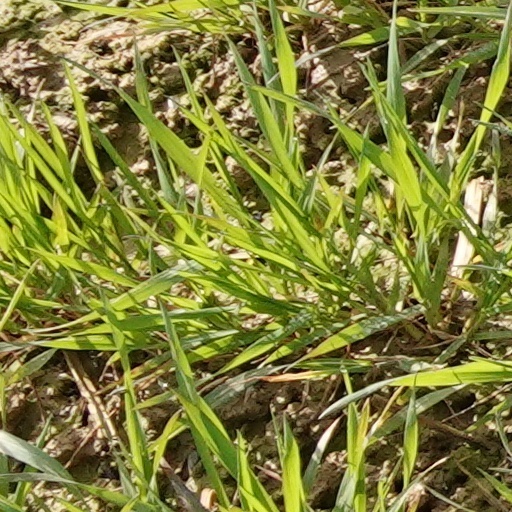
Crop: wheat